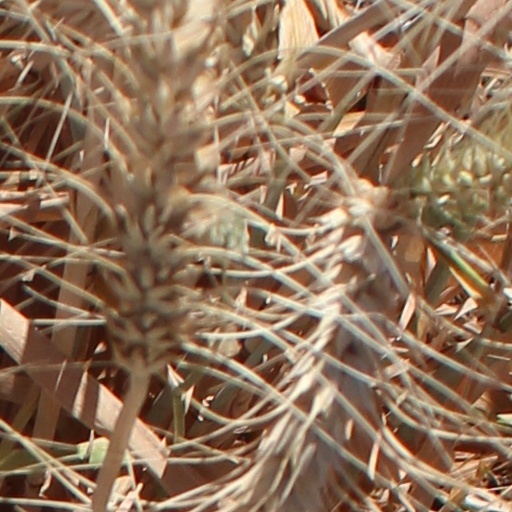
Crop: wheat